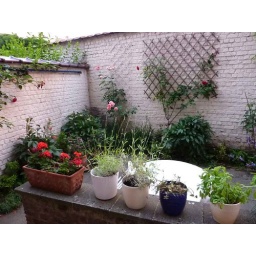
The pinkish light on the wall is reflected off the apartment building next door which catches the sun in the evening